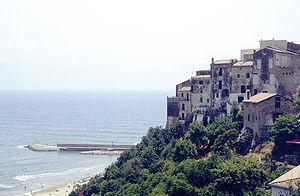
L'association I Borghi più belli d'Italia est née en mars 2001 sous l'impulsion de Conseil du tourisme de l'ANCI.